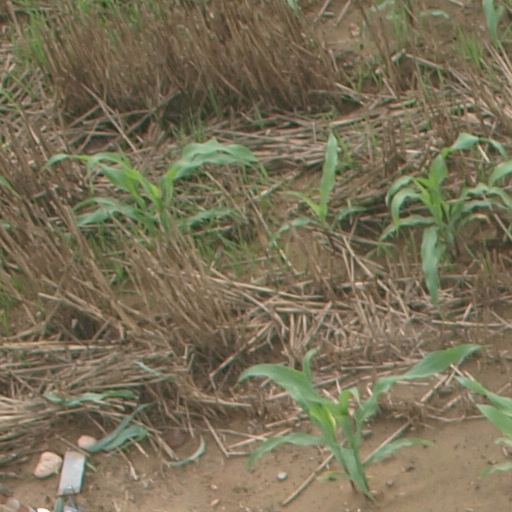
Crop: maize; corn